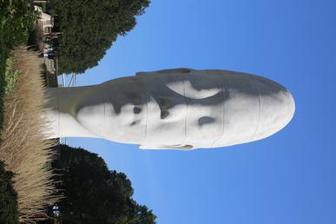
Building: Boeing Galleries
Country: United States of America
Year built: 2005
Open-air gallery in Illinois, United States Boeing Galleries Jaume Plensa 's Looking Into My Dreams, Awilda during Millennium Park 's 10th anniversary installation at Boeing Galleries Established June 2005 Location Millennium Park Chicago, Illinois United States Type open-air gallery Public transit access Millennium Station - Metra Monroe/State (CTA) - Red Line Randolph/Wabash (CTA) - Brown , Purple , Green , Orange , and Pink Monroe/Dearborn (CTA) - Blue Line Website http://www.millenniumpark.org/parkevents/ (June 2008 archived version found here ) Boeing Galleries ( North Boeing Gallery and South Boeing Gallery ) are a pair of outdoor exhibition spaces within Millennium Park in the Loop community area of Chicago in Cook County, Illinois , United States.  The spaces are located along the south and north mid-level terraces, above and east of Wrigley Square and the Crown Fountain . In a conference at the Chicago Cultural Center , Boeing President and Chief Executive Officer James Bell to Chicago Mayor Richard M. Daley announced Boeing would make a $ 5 million grant to fund both the construction of and an endowment for the space. Details Image map of Millennium Park ; east is at the top. Each feature or label is linked. Lying between Lake Michigan to the east and the Loop to the west, Grant Park has been Chicago's front yard since the mid 19th century. Its northwest corner, north of Monroe Street and the Art Institute , east of Michigan Avenue , south of Randolph Street, and west of Columbus Drive, had been Illinois Central rail yards and parking lots until 1997, when it was made available for development by the city as Millennium Park . Today, Millennium Park trails only Navy Pier as a Chicago tourist attraction. view of the park at the conclusion of the 2005 Revealing Chicago Exhibition The city sought Boeing's financial support in the form of a $6 million donation. The purpose of the eventual $5 million donation was to fund a space for use as open-air gallery spaces to accommodate regular exhibitions of both visual arts and sculpture .  The exhibitions primarily occur in the spring and summer months. The galleries were commissioned in December 2004 (after the park's first summer), and they provide necessary formal space for the presentation of public exhibitions of modern and contemporary art . Boeing also previously funded the Family Album photograph exhibition that debuted in Millennium Park during its opening weekend. The galleries were constructed between March and June 2005. The south gallery is 19,200 square feet (1,780 m 2 ) (240 by 80 feet (73 by 24 m)) and the north is 14,400 square feet (1,338 m 2 ) (180 by 80 feet (55 by 24 m)). The galleries are surrounded by sycamore trees, which are very rare in Chicago. There is seating on a series of black granite steps, which match The Crown Fountain, along each gallery's east side.  The South Gallery is connected to the fountain by a precast concrete staircase. The galleries are also paved in granite. The north and south galleries are physically separated by Grainger Plaza , which hosts Cloud Gate (The Bean). Exhibitions Exhibitions Chicago Mayor Richard M. Daley at the opening of the 2005 Revealing Chicago Exhibition in the Boeing Gallery and Chase Promenade in Millennium Park (South Boeing Gallery, 2005-06-09). 2006 In Search of Paradise Exhibition Past exhibitions 2005 The first exhibition in the renamed Galleries was Revealing Chicago: An Aerial Portrait , which was displayed on the Central Chase Promenade and South Boeing Gallery, appeared from  June 10 – October 10, 2005. The exhibit featured 100 images from Chicago metropolitan area taken on 50 flights that occurred between March 2003 and August 2004 at various seasons of the year. Photographer , Terry Evans, a Chicagoan, says that although 90% of the photographs were taken while in a helicopter , her preferred method of travel hot air balloon , but Chicago was usually too windy to shoot by balloon. At the time of the installation of the exhibition, the North Boeing Gallery was not complete so the exhibition partially took place on the Central Chase Promenade. 2006 Shang by Mark di Suvero in South Boeing Gallery (2008-06-02) The galleries hosted In Search of Paradise: Great Gardens of the World from May 12 – October 22, 2006. The opening was delayed a week.  This exhibition was developed by the Chicago Botanic Garden and included 65 photomurals of gardens from 21 countries including Lurie Garden .  All of the photographs were less than five years old. The exhibition was curated by Penelope Hobhouse and presented by the Chicago Department of Cultural Affairs, Millennium Park with support from The Boeing Company and the Richard H. Driehaus Foundation. The photographs were formatted at 4 by 6 feet (1.2 by 1.8 m). The production schedule for the photomural formatted photography used was longer than expected, which led to the week-long delay in opening the exhibition. The exhibition was a thematic reference to the Chicago motto, "Urbs in Horto", which means city in a garden, and was a modern adaptation of a 2003 exhibition at the Chicago Botanic Garden. The exhibit provided viewers with an appreciation for the landscape design, aesthetics and the horticulture of gardens. 2007–2008 Mark di Suvero 's Orion (2007, left) and Johnny Appleseed (1993, right) The gallery hosted Mark di Suvero , whose large-scale abstract expressionism sculptures were on display from April 17, 2007 – October 12, 2008. The original duration of the exhibition was supposed to only be until April 1, 2008, but the exhibit was extended through the summer and fall of 2008. It is presented by the Chicago Department of Cultural Affairs, Millennium Park, in cooperation with Millennium Park, Inc., and is sponsored by The Boeing Company with support from the Richard H. Driehaus Foundation. The exhibit included five pieces in total: two pieces in the North Boeing Gallery and three in the South Boeing Gallery. It was originally scheduled to include only four works. Orion , which was the largest of these, is a bright orange sculpture that measures 53 feet (16.2 m) tall and 12 short tons (10.9 t ; 10.7 long tons ).  It has been installed on the North Boeing Gallery. The exhibit featured an interactive piece, Shang , which visitors were invited to climb on in the South Gallery. Shang was 25 feet (7.6 m) tall and had a suspended steel beam that acted as a swing . Chicago Tribune art critic Alan G. Artner felt that the installation was a  bit cramped in the Boeing Galleries.  He explained that this was why di Suvero was limited to his midsize pieces and felt the Chase Promenade might have served as a better forum and left the artist unfettered to choose from a wider range of pieces.  He also wondered why a city that abounds in public sculpture has not ventured to acquire any of his work. 2009–2010 A Conversation With Chicago: Contemporary Sculpture From China Shen Shaomin's Kowtow Pump Sui Jianguo's Windy City Dinosaur The di Suvero exhibit was removed at the end of October 2008. In March 2009, the park announced its plans to install four large-scale contemporary outdoor works by Chinese sculptors in Boeing Galleries from April 9 – October 2010. The exhibition, entitled "A Conversation With Chicago: Contemporary Sculpture From China", complements "The Big World: Recent Art From China" exhibition hosted at the Chicago Cultural Center beginning April 25, 2009 but was conceived independently and is a distinct body of work. Chen Wenling 's "Valiant Struggle No. 11," symbolizes Chinese society. The open-work sculpture "Windy City Dinosaur," created by Sui Jianguo stamped with the phrase "Made in China" is a critique on the cheap mass-produced goods that are building the Chinese export economy. "Kowtow Pump," is a caricature of the oil rigs by Shen Shaomin that will have limited Thursday active display times from June 11 through Aug. 27. Zhan Wang 's "Jia Shan Shi No. 46" is considered the most abstract and depicts the scholar's rock in stainless steel. 2011–2012 Interconnected: The Sculptures of Yvonne Domenge Wind Waves & Tabachin Ribbon On February 1, 2011, the city announced that the April 6, 2011 – October 2012 Millennium Park Boeing Galleries, Large-Scale Sculptures Exhibition would feature the work of Mexican sculptor Yvonne Domenge under the exhibition title "Interconnected: The Sculptures of Yvonne Domenge". In addition to several traditional park sponsors, the exhibit is sponsored by the National Council for Culture and Arts , Richard H. Driehaus Foundation, the National Museum of Mexican Art , and the Consulate General of Mexico . This marks the first installation by a female or Latina artist at the Boeing Galleries.  It is regarded as Chicago's last event of the "Mexico 2010" citywide yearlong 70-event celebration of the bicentennial of Mexico's independence and the centennial of its Revolution . These are the first sculptures by a Latina artist displayed anywhere in Millennium Park. The exhibition was three years in the making and preliminary sketches were on display at the Chicago Cultural Center in the fall of 2010. Also, prior to installation the sculptures' maquettes were displayed at the Chicago Cultural Center as a preview of the exhibit. The city describes Domenge's sculptures as unifying perceived opposites and harmonizing apparent dissonances by geometrically referencing the natural world. The four piece installation includes a 16-foot (4.9 m) tall red-painted bronze sculpture, Tree of Life on the North Boeing Gallery, which stands as the tallest of work in the exhibit with its 4 feet (1.2 m) wide and 9 feet (2.7 m) tall pair of companion seeds. The tree and seed's represent life in it full form and its new emergence. They are said to represent the "Circle of life". The South Boeing Gallery hosts three steel spheres: Tabachin Ribbon , a 13-foot (4.0 m) tall yellow sculpture; Wind Waves , a white sculpture measuring approximately 16 feet (4.9 m) high and Coral , in blue, approximately 10-foot (3.0 m) high. Domenge's spheres defy gravity and space, conveying a rhythmic beauty and a sense of a larger universal order. The Boeing installation's spheres are said to express a type of beauty that pays respect to a larger universal order with reference to biological examples. The installation on the Boeing Galleries places the works above and to the east of Wrigley Square (North Gallery) and Crown Fountain (South Gallery). Domenge stated that she attempts to express the beauty of natures geometric order that it expresses in the molecular structures of flowers and plants.  She feels that the spheres on exhibit in the South gallery depict the geometric perfection of the cosmos and that the celebrate this in a "festival of color and form". In keeping with her belief in the harmony of nature and out of respect for the park, she presented an installation that required no welding or screws. 2013 In 2013, the Boeing Galleries hosted ceramic sculpture by Jun Kaneko . The "Legends, Myths and Truths: Jun Kaneko" exhibit ran from April 12 – November 3, 2013. The exhibition included both old and new works by Kaneko. The old subject matter was work on Dangos and the new work focused on Tanuki . Current installation (2014–2015) 1004 Portraits Laura , Paula , Ines in South Boeing Gallery In 2009 starting with the 66 feet (20.12 m) tall Dream , Plensa began creating massive head sculptures. On June 18, 2014, four new large head sculpture pieces were added to Millennium Park in celebration of its 10th anniversary. Standing at 20 feet (6.10 m) tall, three of the works ( Laura , Paula , and Inez ) were located in the South Boeing Galleries. Each work depicts a female subject on the brink of maturation. They came from Barcelona. The fourth and tallest work at 39 feet (11.89 m), originally titled Looking Into My Dreams and by the time of its Chicago arrival titled Looking Into My Dreams, Awilda (or Awilda for short), was placed on Michigan Avenue facing Madison Avenue. It had been created in 2012 for an installation in Rio de Janeiro 's Guanabara Bay and arrived in 15 pieces that were bolted together. Awilda is made of resin , while the others are made of cast iron . Jaume Plensa , creator of the adjacent Crown Fountain sculptures, named the four sculptures "1004 Portraits" because the sculptures added four new faces to the previous 1000 LED faces projected on the Crown Fountain. The works are on loan from Plensa and will be on display until December 2015. He wanted the statues to have a dreamlike quality; as a result all the faces have closed eyes and are in a dreamlike position. Plensa wanted everyone who viewed the sculptures to dream with him and the sculptures. Millennium Park: An Anatomy in Photographs Located in the North Boeing Gallery, next to Wrigley Square , is the Millennium Park: An Anatomy in Photographs display in celebration of the 10th anniversary of the completion of Millennium Park runs from June 18, 2014 through October 2015. Curated by John Vinci and Hamp Architects, the display features over 58 images of Millennium Park before, during, and after construction, showcasing work done by 16 photographers.  Some of the photos document construction of the park while others document its art and architecture, and other photographers used the park as their inspiration for their  photographs. Notes